Frictional Games

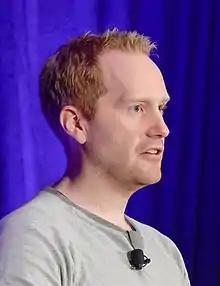
Thomas Grip, the co-founder of Frictional Games, at the 2016 Game Developers Conference

Frictional Games was founded by Thomas Grip and Jens Nilsson. Before founding the company, both had little professional experience in the video game industry, having only had done some freelance jobs. The two began co-operating when Nilsson joined Grip on "Unbirth", a hobby project that was later cancelled. They subsequently collaborated on other projects and formally established Frictional on 1 January 2007. The company was established in Helsingborg, Sweden, although most members worked remotely from other parts of Europe. Frictional's first game was "", based on a tech demo titled "Penumbra" and released in 2007. It was originally planned to be the first episode in a trilogy, however, due to problems with publisher Lexicon Entertainment, Frictional shifted to a partnership with Paradox Interactive. Under Paradox, the two remaining games in the trilogy were released as one game under the title "" in 2008, followed by an additional expansion pack titled "" the same year.